Legal disputes over the Harry Potter series

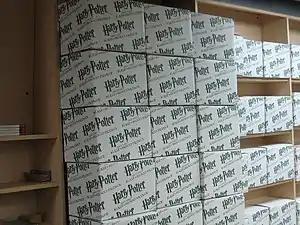
Boxes of "Harry Potter and the Half-Blood Prince" awaiting delivery

Rowling and her publishers have brought a series of legal injunctions to ensure the books' secrecy before their launch. These injunctions have drawn criticism from civil liberties campaigners over their potentially sweeping powers over individual freedoms.